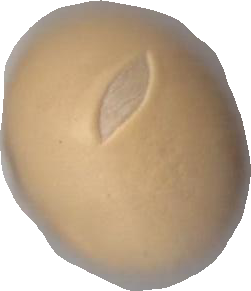
Variety: Dega